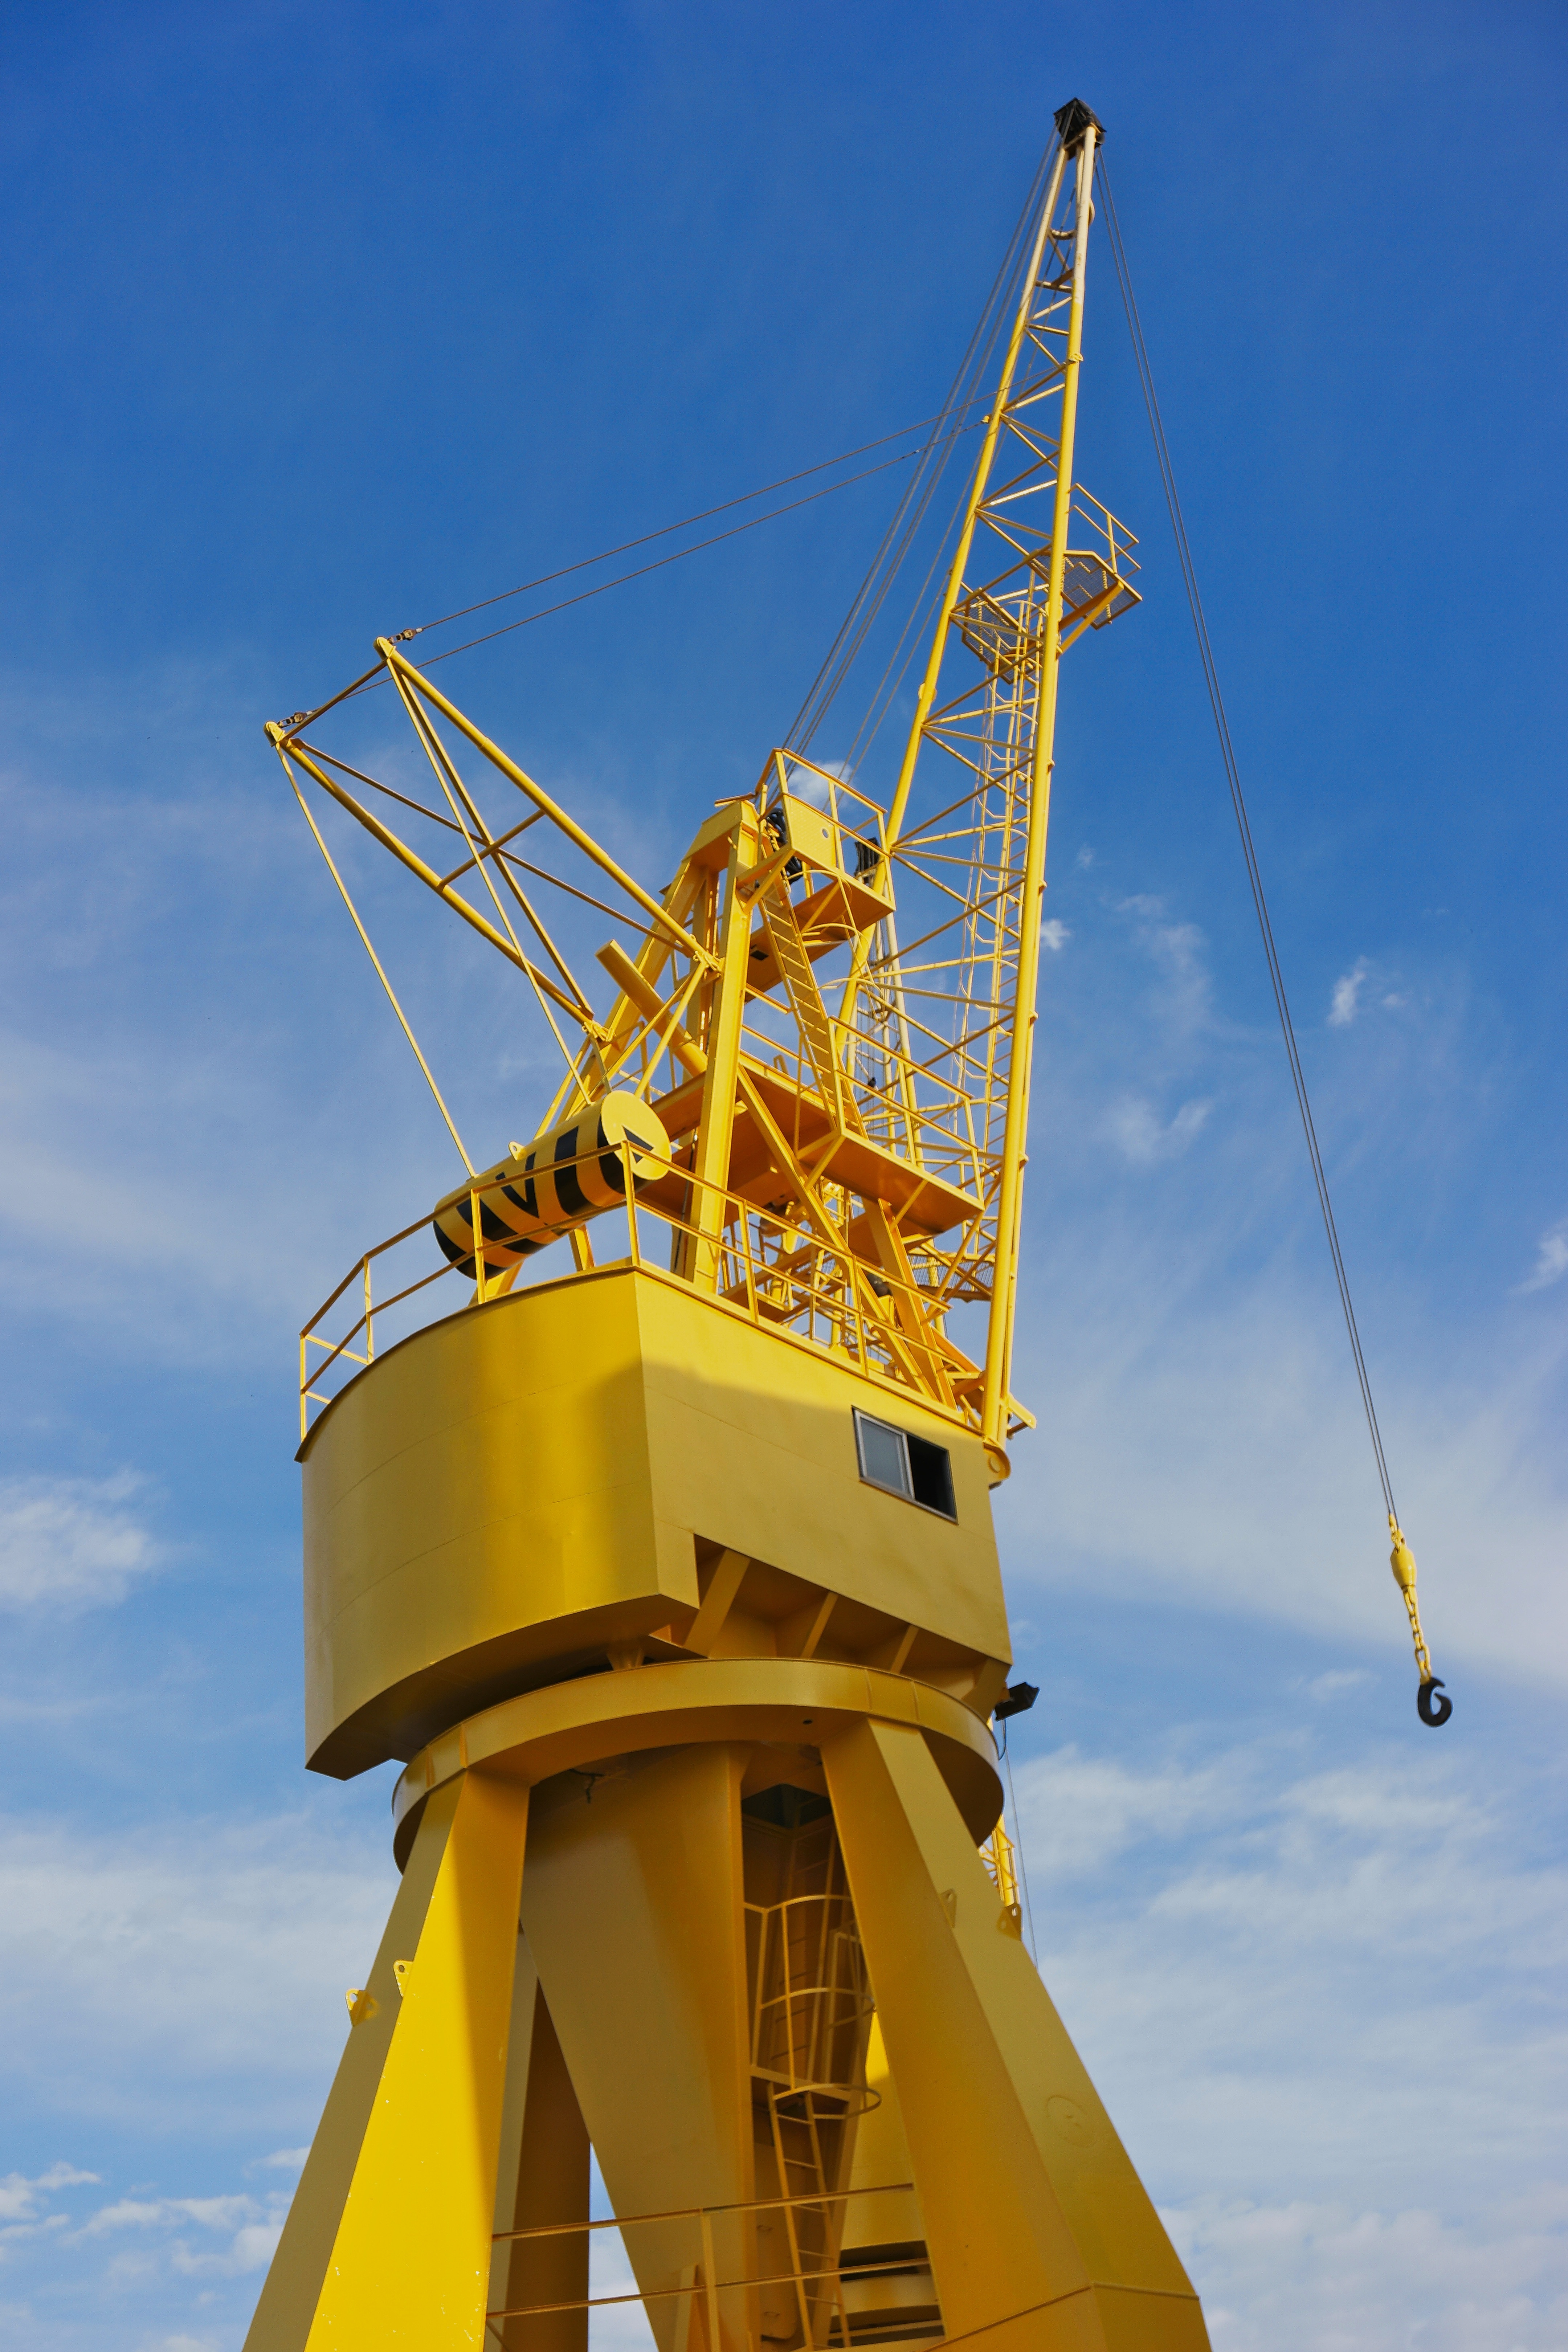
transportation, vehicle, tower, mast, machine, port, yellow, merchandise, container, crane, maritime, load, construction equipment, offshore drilling, crane vessel floating